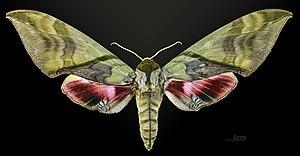
Callambulyx amanda est une espèce de lépidoptères de la famille des Sphingidae, de la sous-famille des Smerinthinae, de la tribu des Smerinthini et du genre Callambulyx.
Le genre Callambulyx regroupe des insectes lépidoptères de la famille des Sphingidae, de la sous-famille des Smerinthinae et de la tribu des Smerinthini.